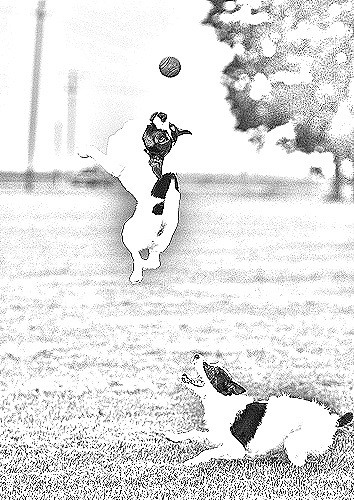
Portrait style: Sketch Portrait